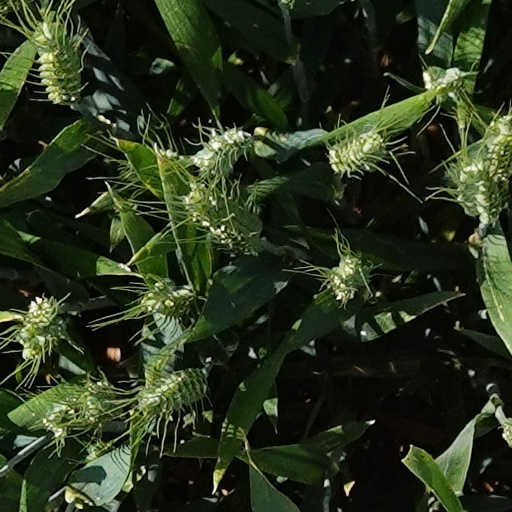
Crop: wheat